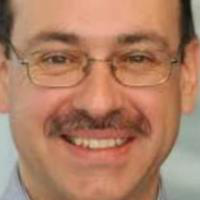
Age group: age 41-55